Andrew McCullough

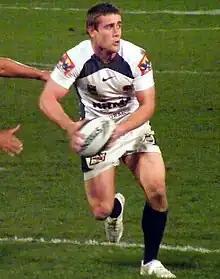

Andrew McCullough (born 30 January 1990) is an Australian former professional rugby league footballer who played as a for the Brisbane Broncos, Newcastle Knights, and St. George Illawarra Dragons in the National Rugby League (NRL), and has played for Queensland in the State of Origin series.